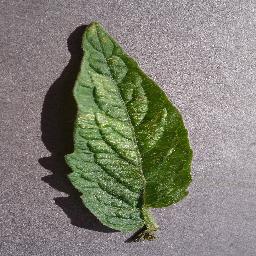
Label: Tomato___Spider_mites Two-spotted_spider_mite